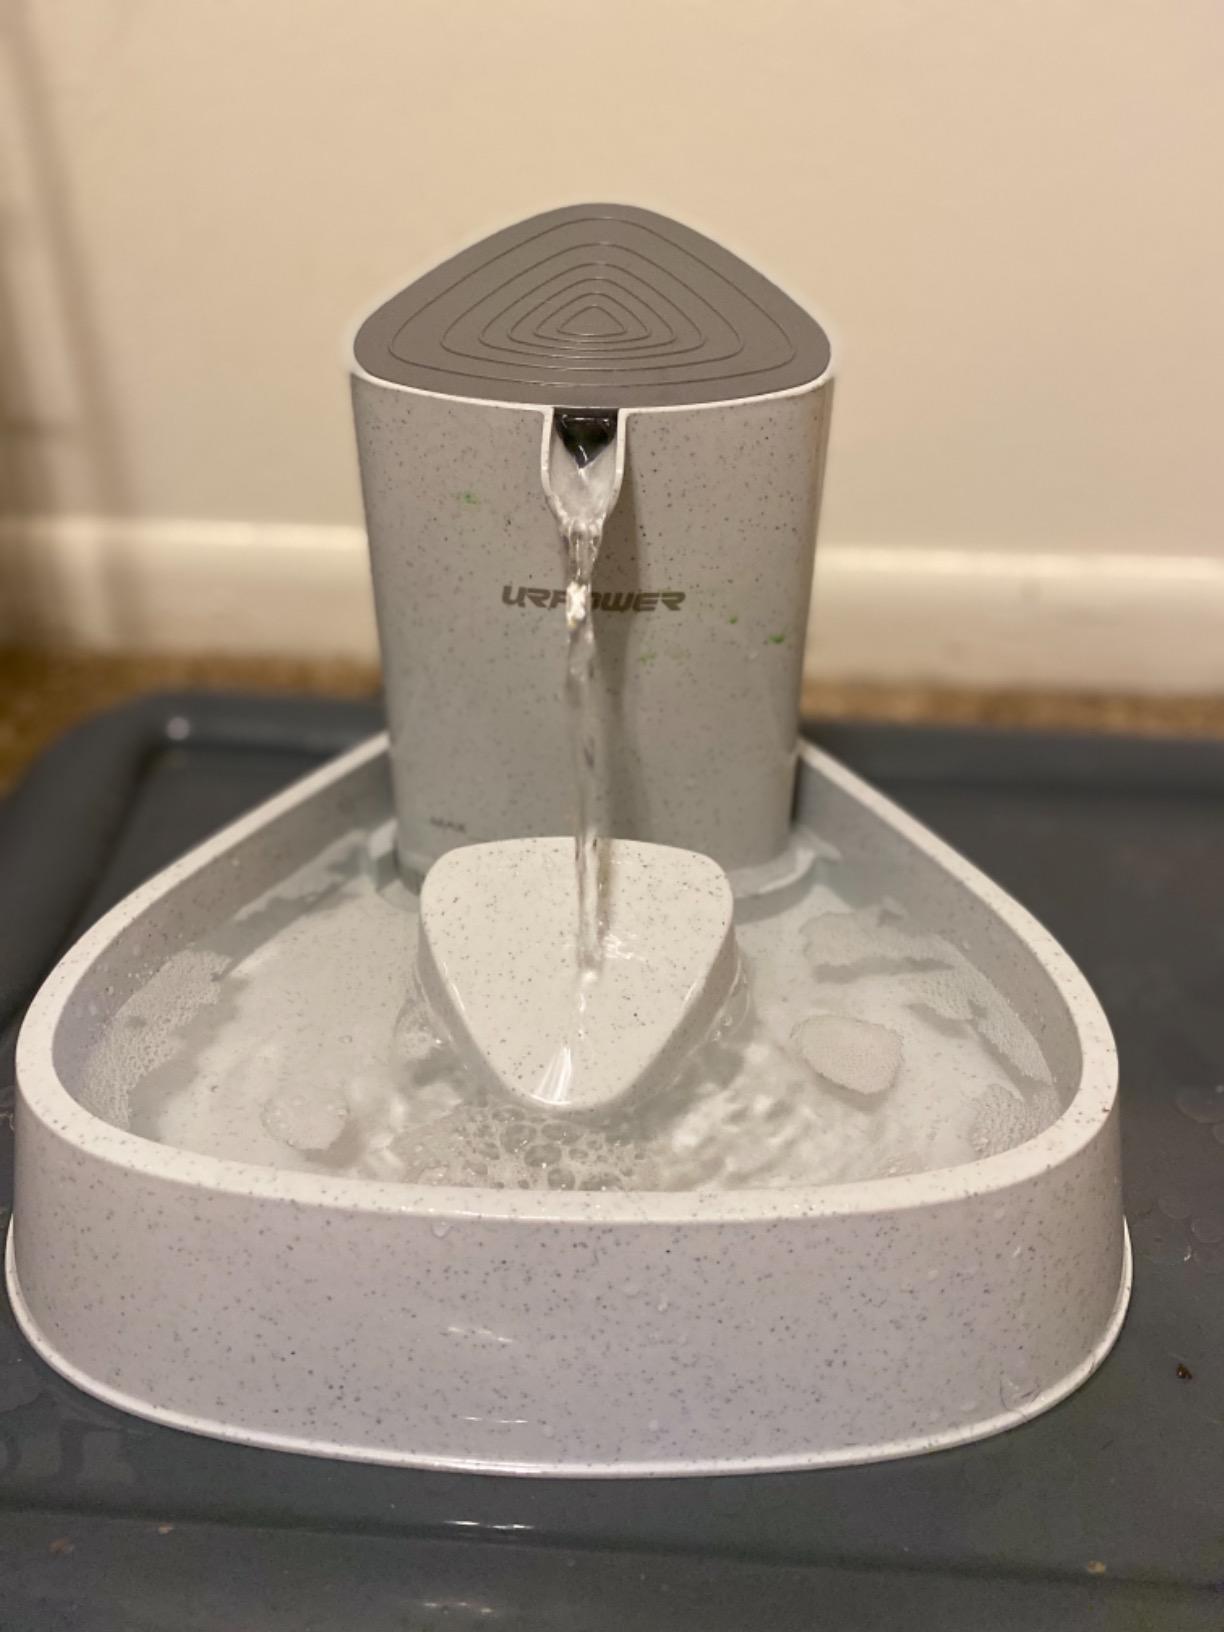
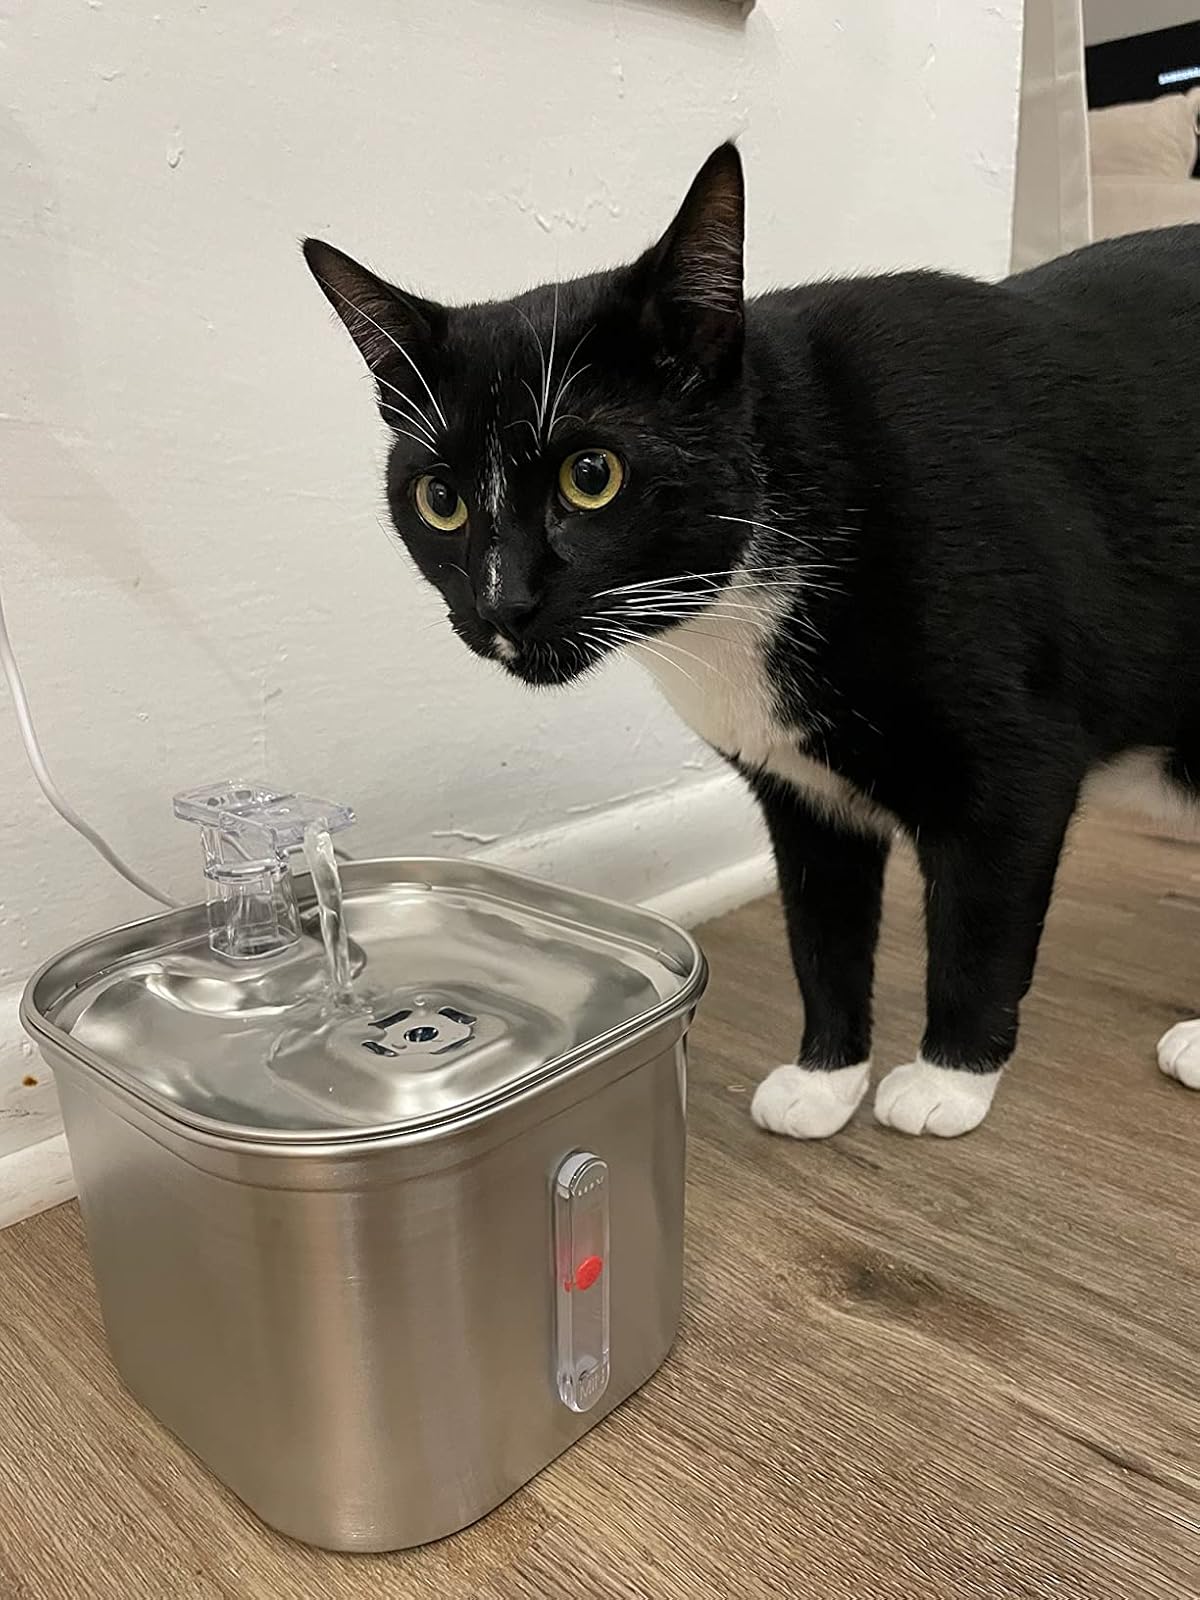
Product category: items_bowl
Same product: no